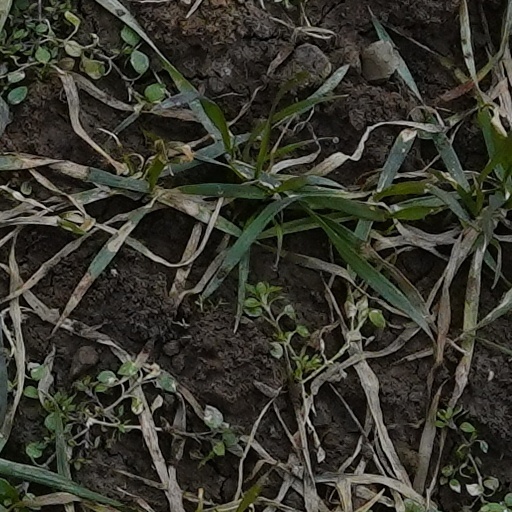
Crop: wheat